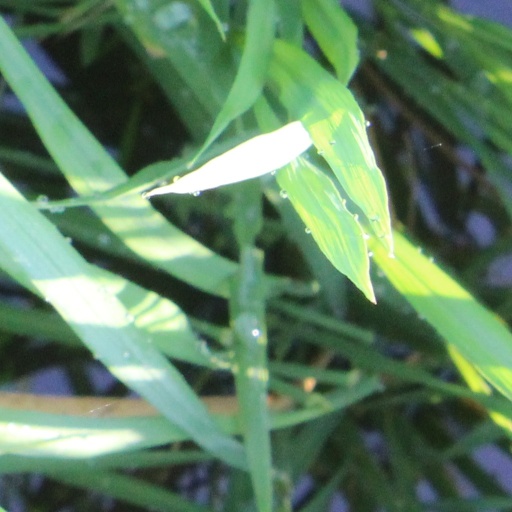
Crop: rice